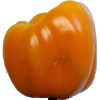
Label: Pepper Yellow 1